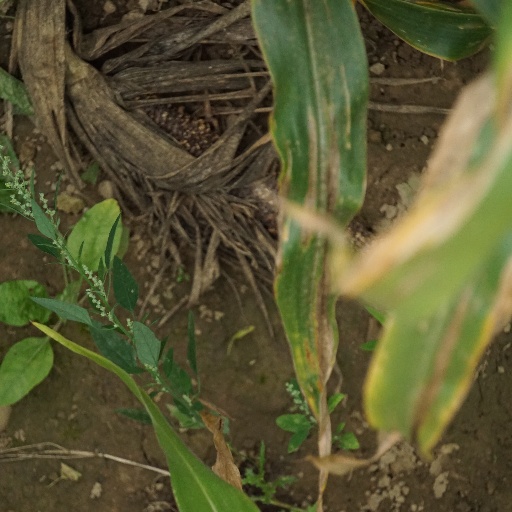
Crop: maize; corn